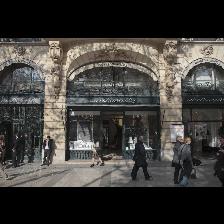
Label: Human